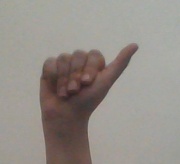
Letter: dhad